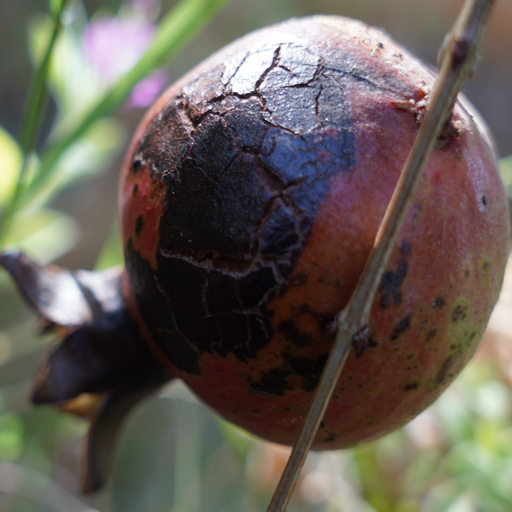
Label: Colletotrichum spp